Manuel Alberti

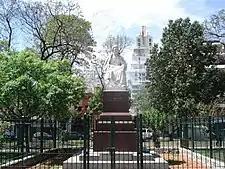
Statue of Manuel Alberti at Barrancas de Belgrano.

His brother Manuel Silvestre Alberti signed the popular petition formulated on 25 May that aimed to draft the composition of the Primera Junta that would replace Cisneros in power. On that day Alberti moved to Azcuénaga's house and from it he observed the events in the plaza, along with many other patriots gathered there. He was there when he learned that he was chosen as a member of the new Junta. The reasons of Alberti's inclusion in the Junta are unclear, as with all its members. A common accepted theory considers it to be a balance between Carlotists and Alzaguists, and Alberti in particular may have been elected to serve as chaplain of the government.